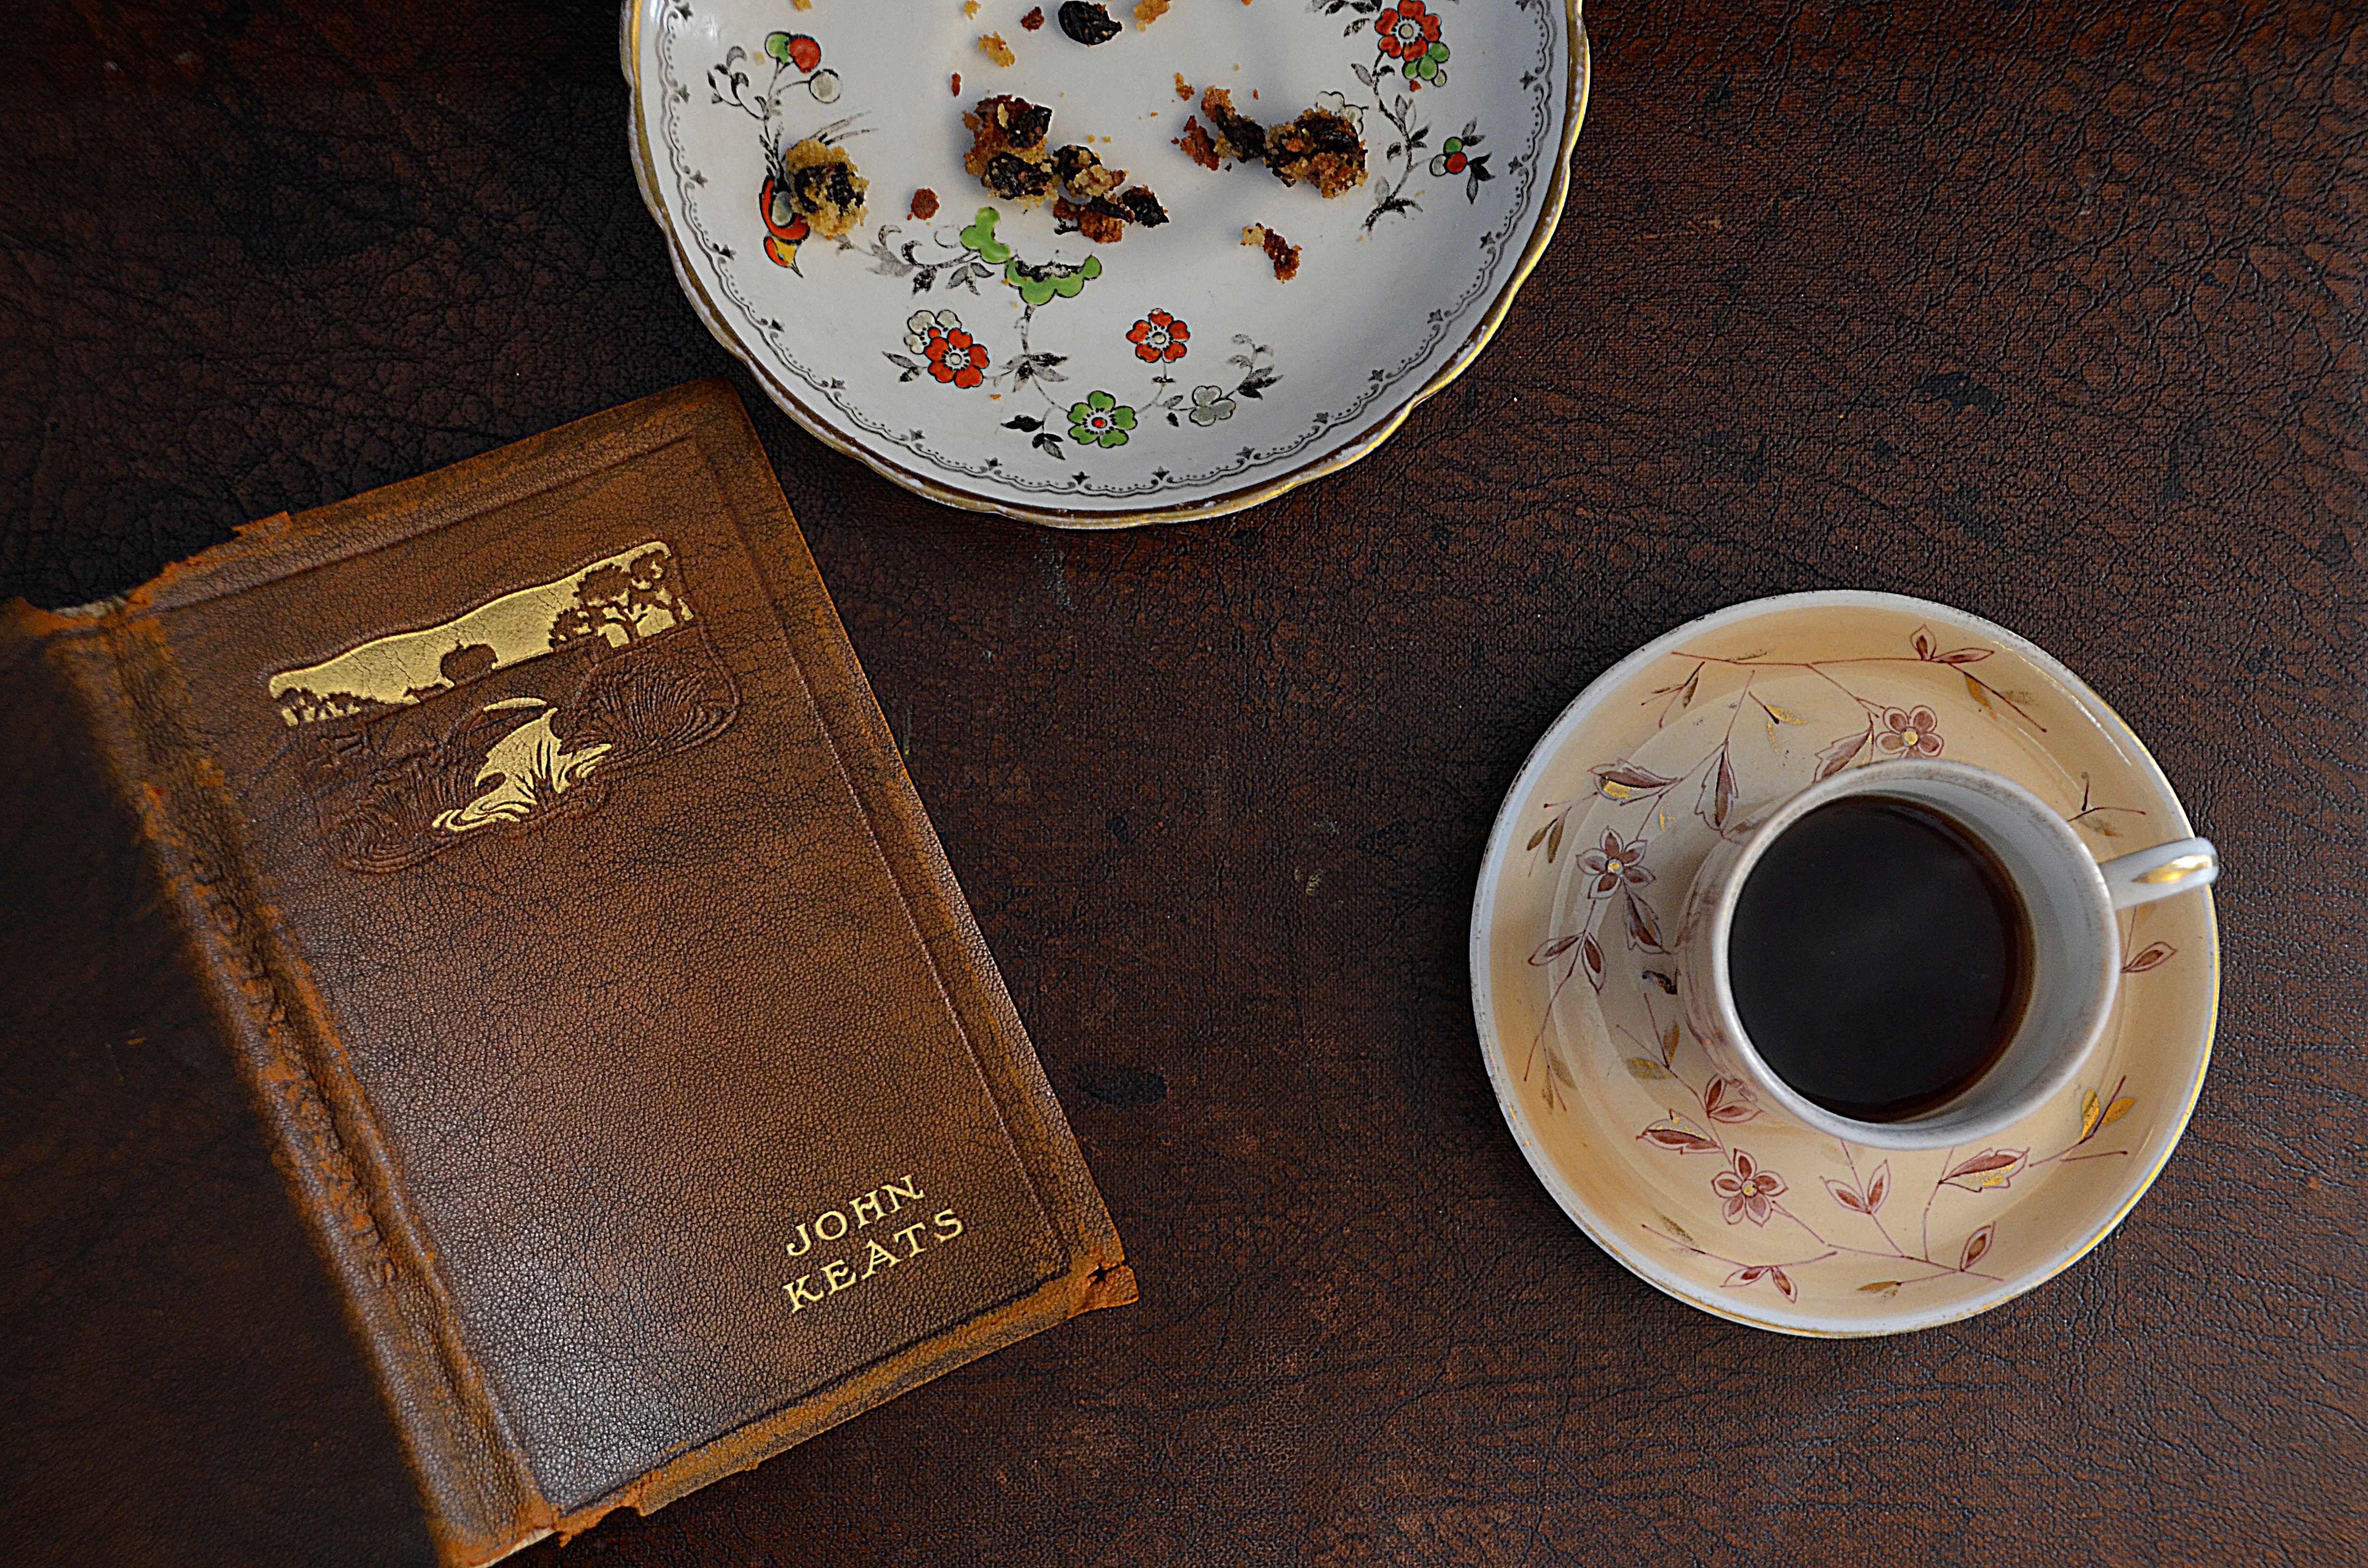
cup, ceramic, coffee cup, material, porcelain